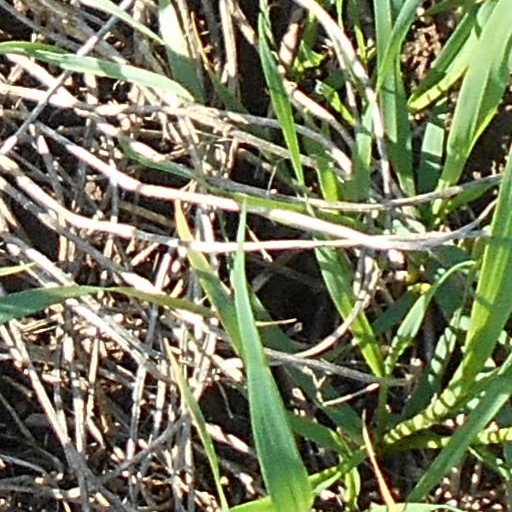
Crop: wheat